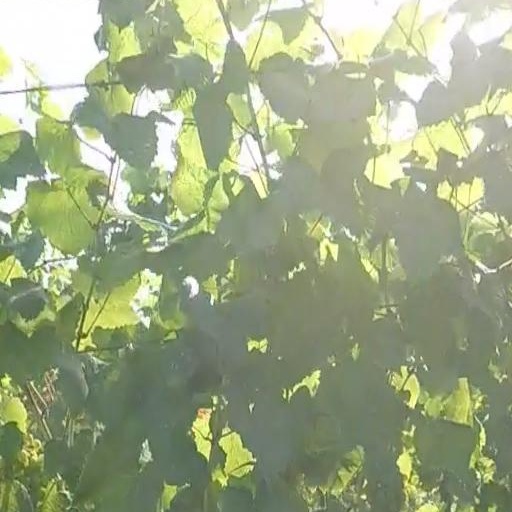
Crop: grape